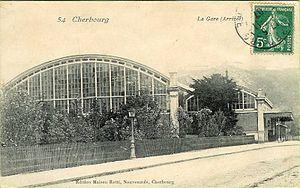
La gare de Cherbourg, du côté des arrivée
La gare de Cherbourg est une gare ferroviaire française établie au terminus de la ligne de Mantes-la-Jolie à Cherbourg, qui permet la relation entre les villes de Paris et de Cherbourg-en-Cotentin. Elle est située au pied de la montagne du Roule à proximité du centre-ville, dans le département de la Manche, en région Normandie.